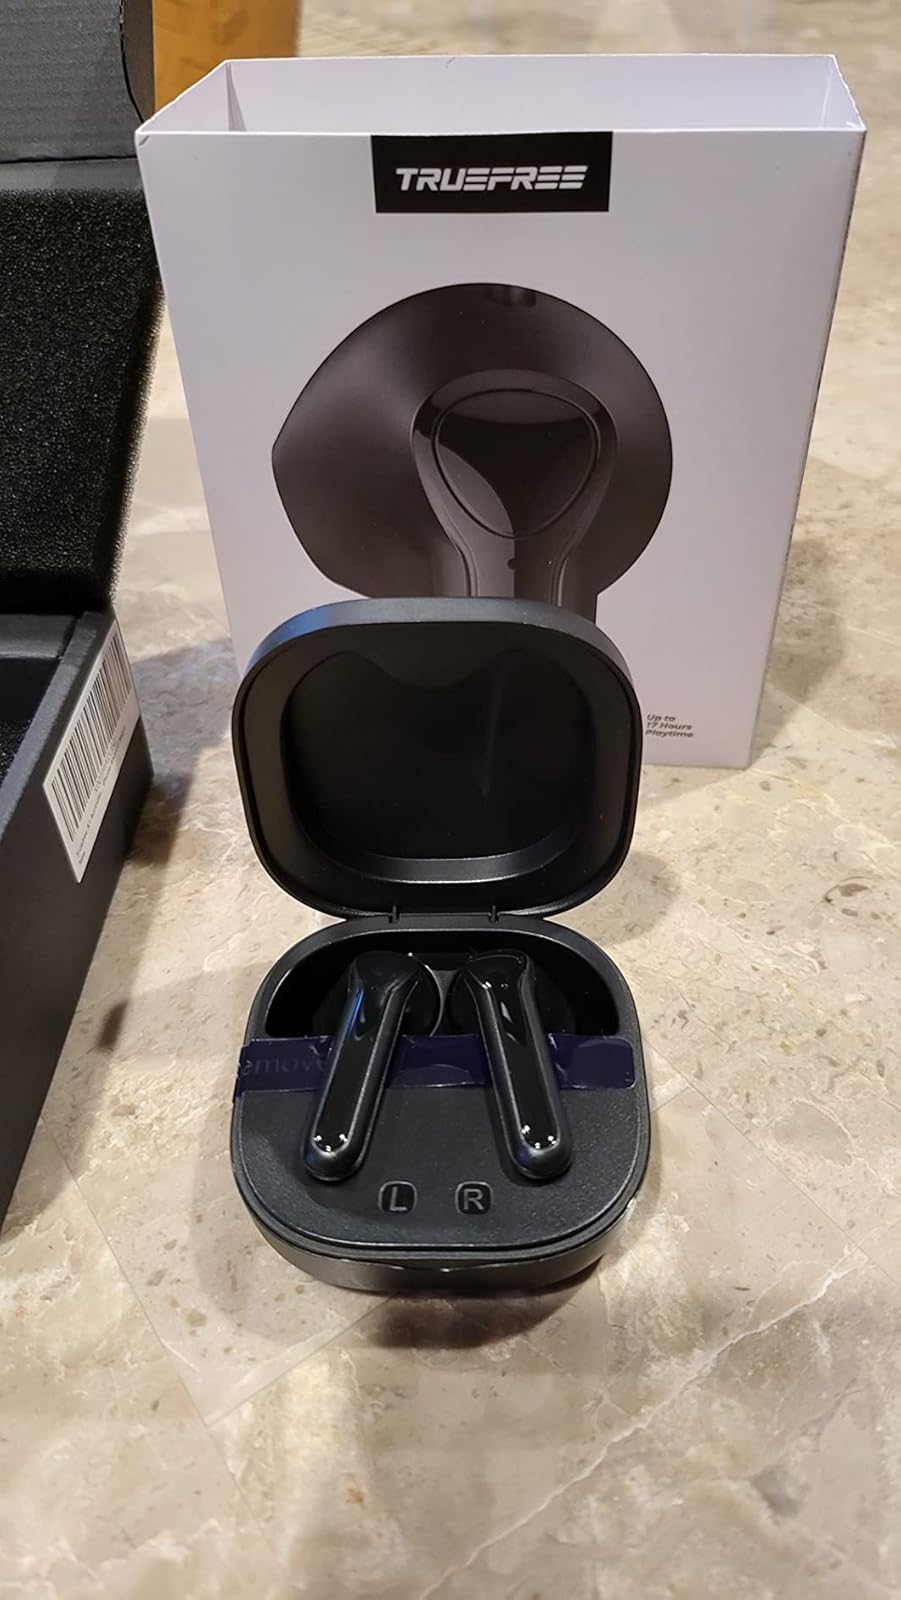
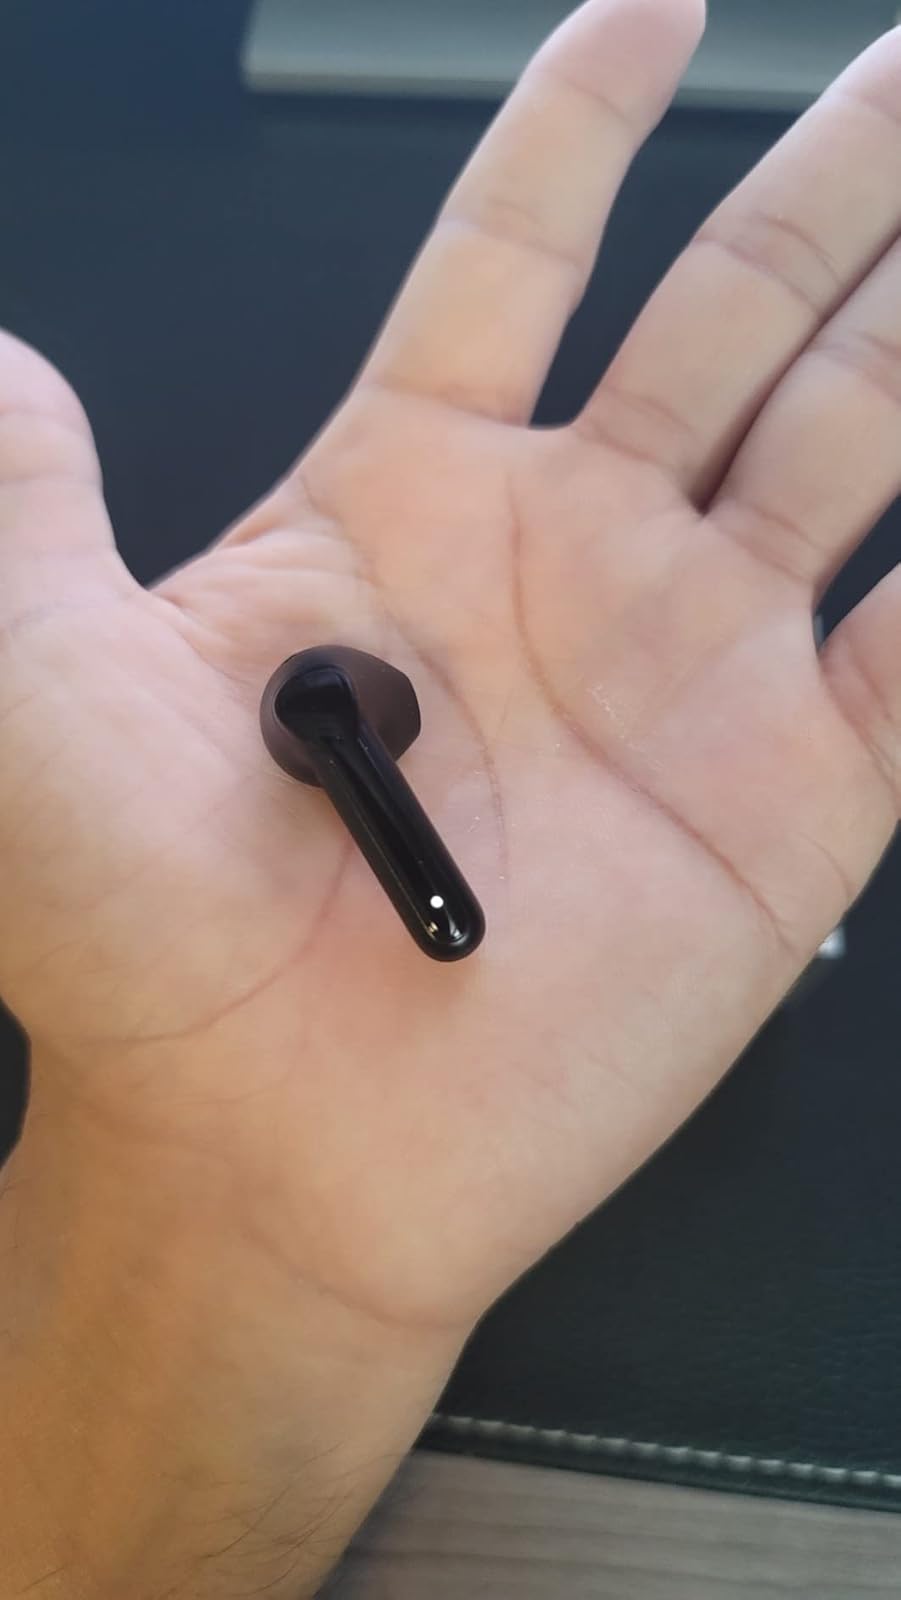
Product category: earbuds
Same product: yes